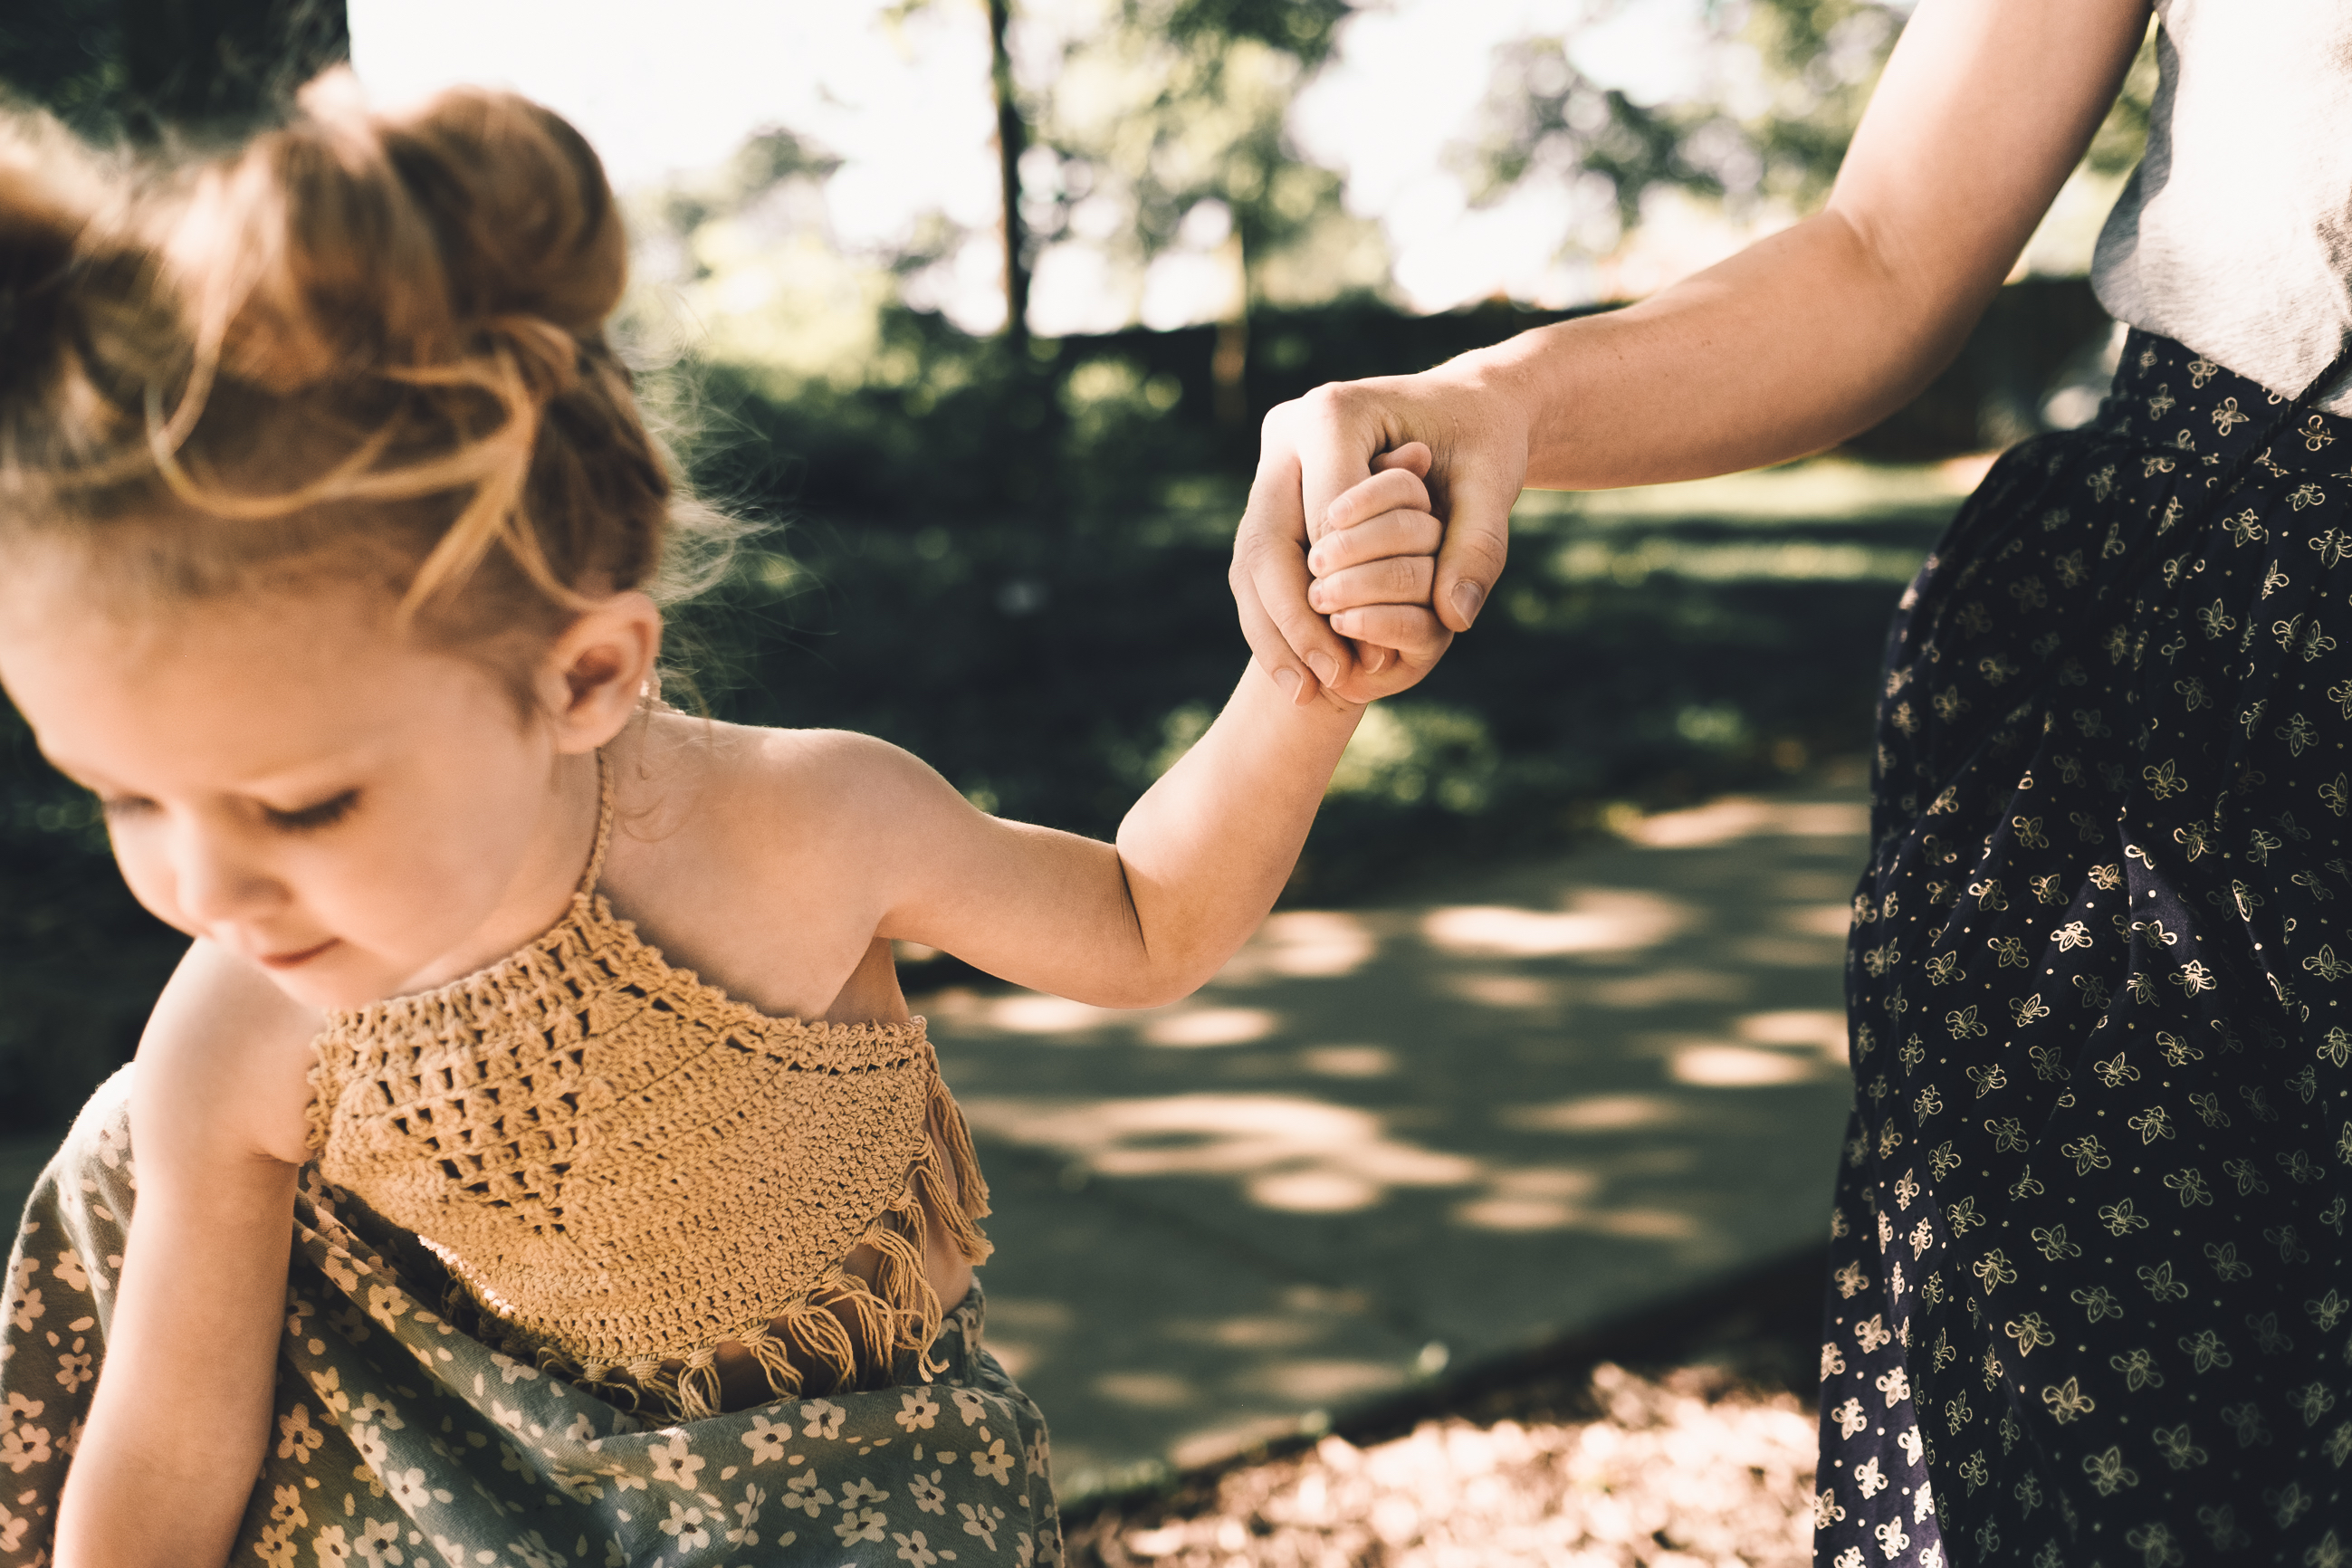
person, people, woman, romance, child, bride, ceremony, dress, photograph, beauty, interaction, photo shoot, portrait photography